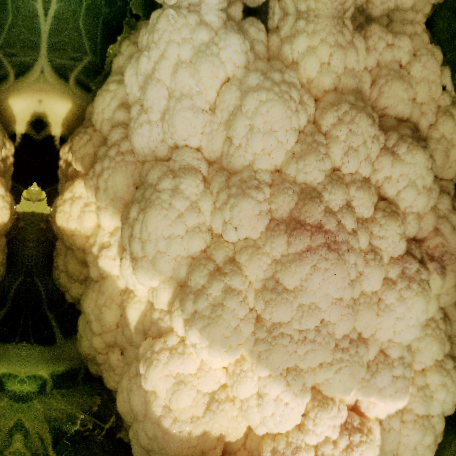
Label: Disease Free